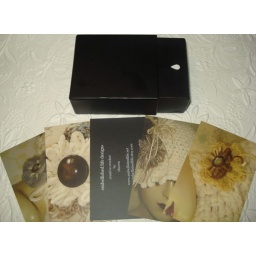
They also send you this nice black box to keep them in